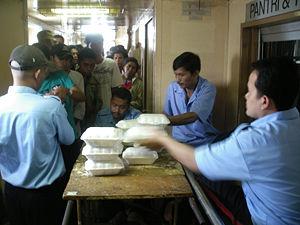
Compagnie maritime Pelni (Indonésie)
La Pelni est la compagnie maritime nationale de l'Indonésie. En 2018, elle exploite 26 navires qui desservent diverses routes dans l'archipel.